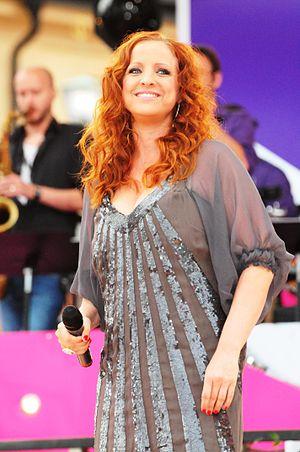
Shirley Clamp, née le 17 février 1973 à Borås en Suède, est une chanteuse suédoise.